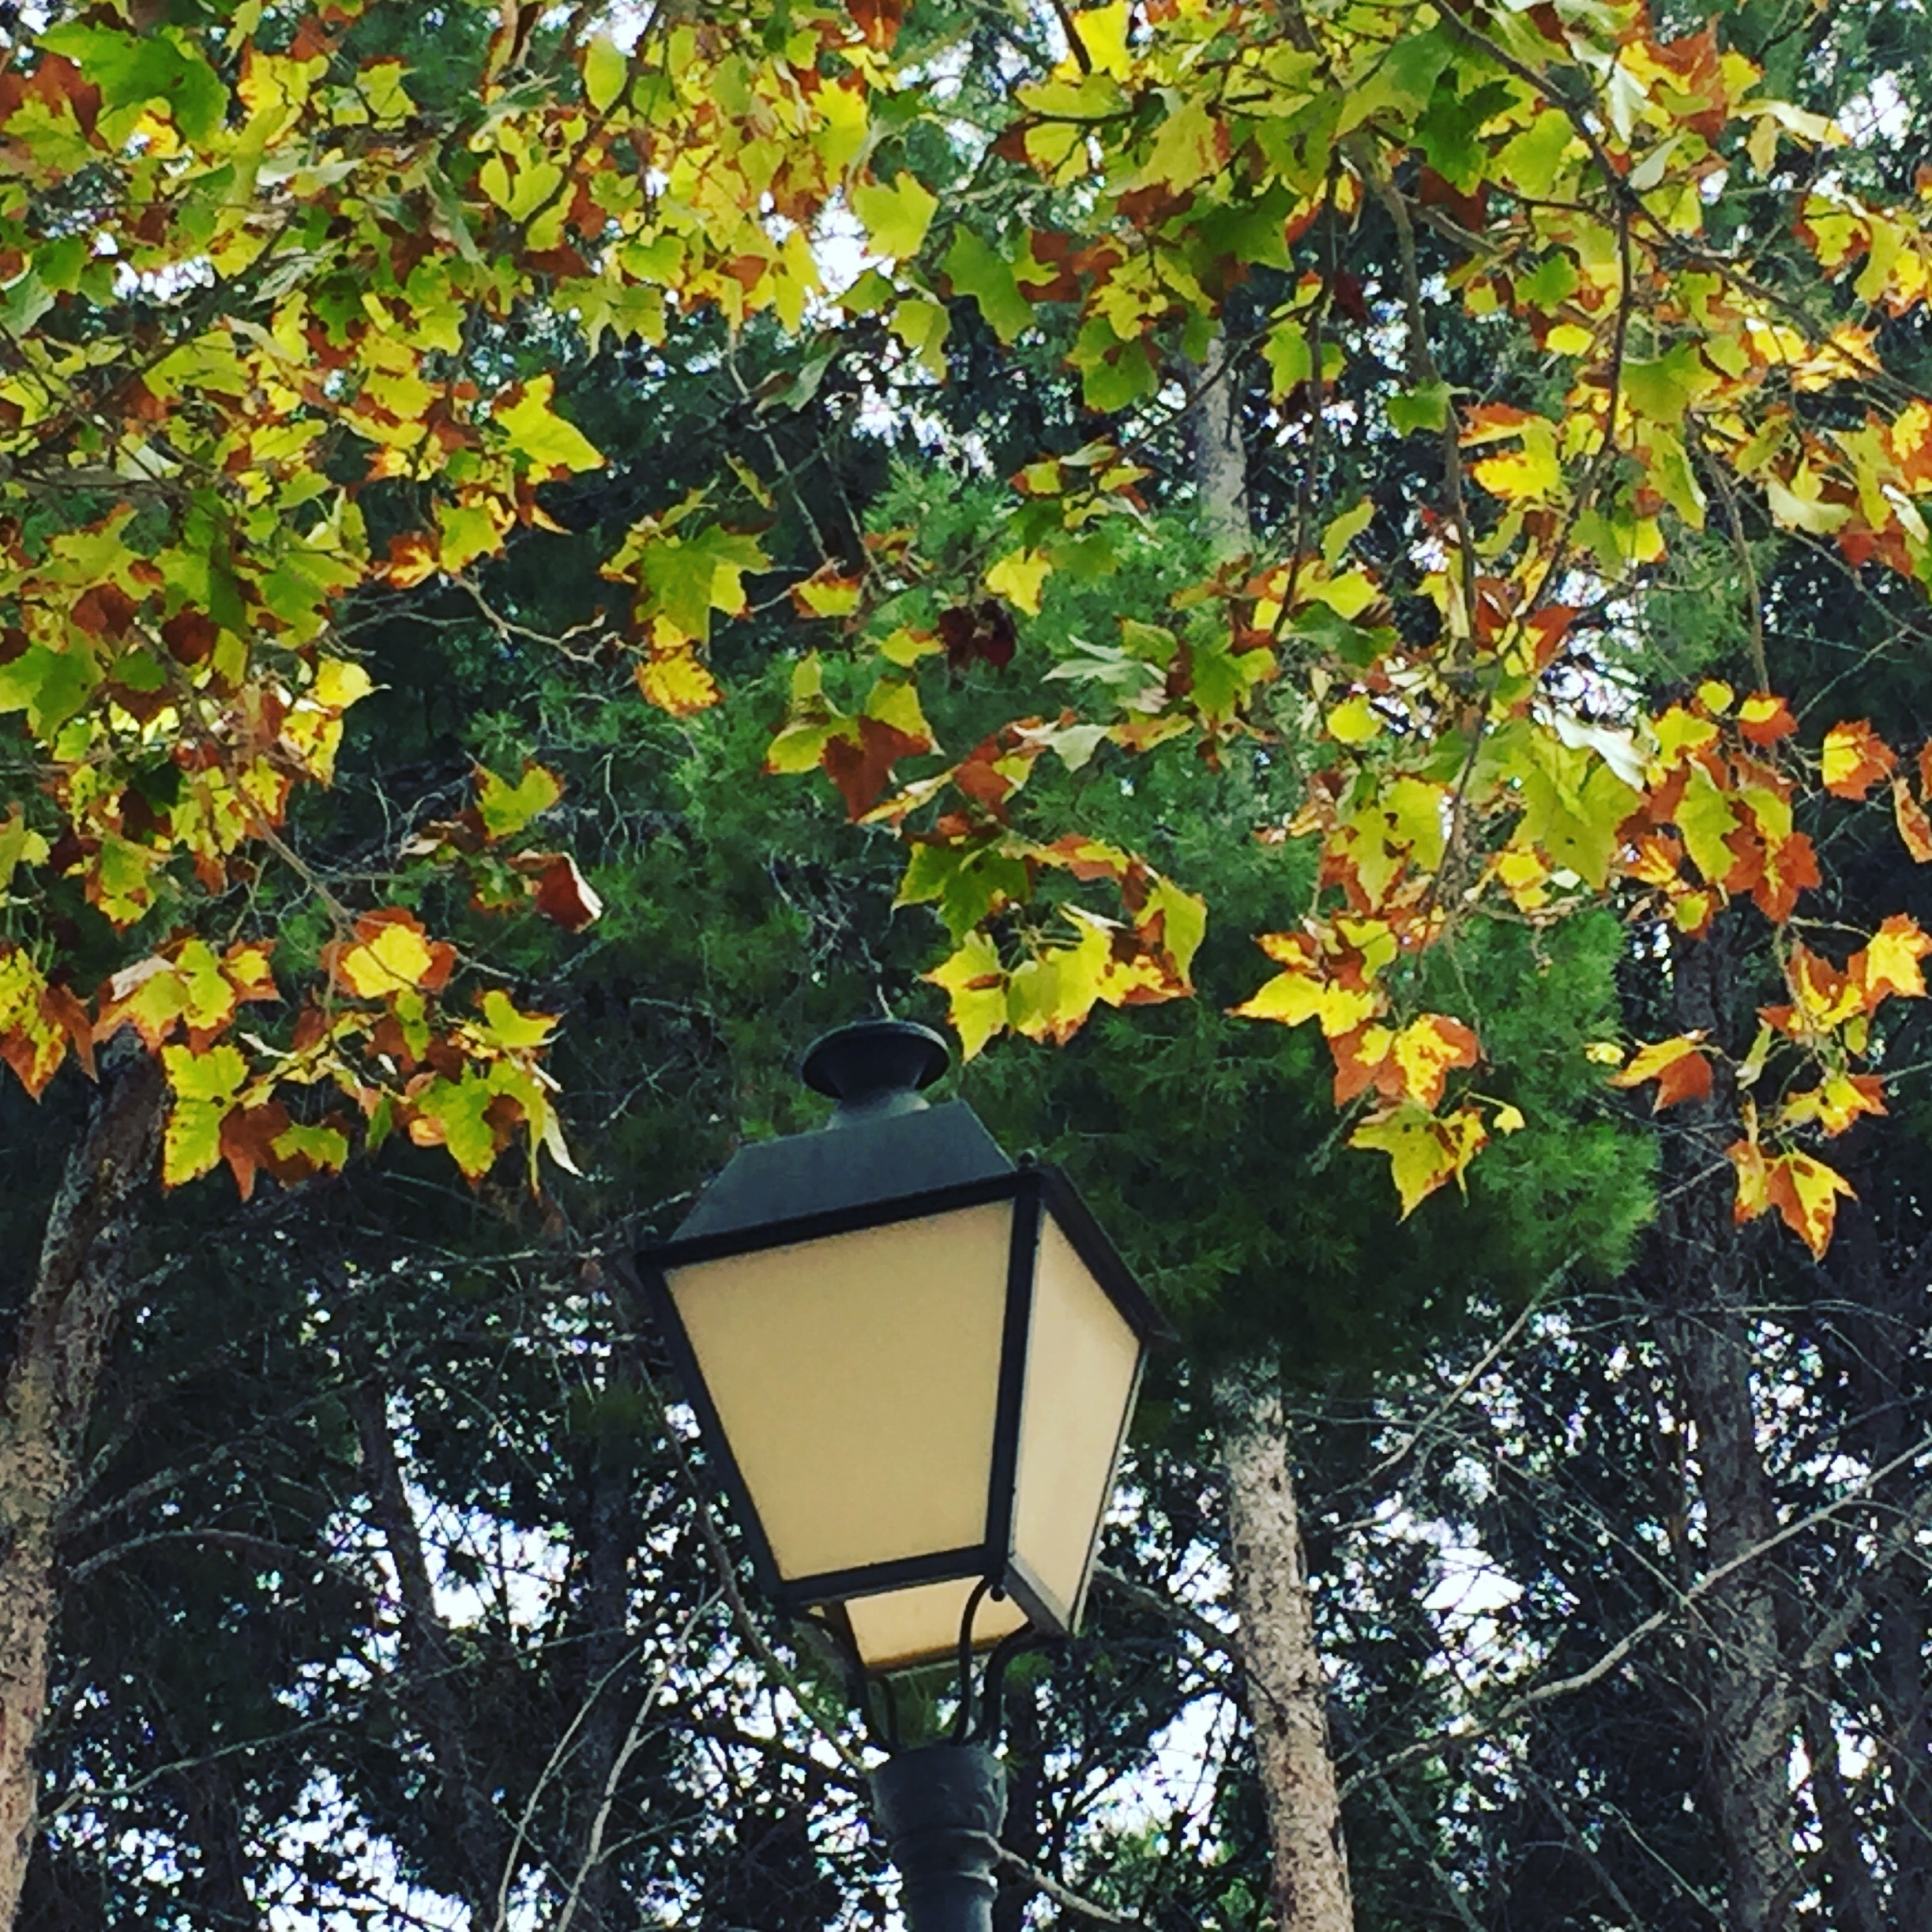
tree, branch, light, plant, sunlight, leaf, flower, green, autumn, park, brown, botany, lamp, yellow, garden, season, trees, flowering plant, maidenhair tree, woody plant, land plant